Middle Mill

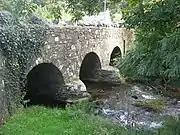
Bridge at the River Solva at Middle Mill

A three-arch stone road bridge crosses the river nearby, also Grade II listed and possibly dating back to the late 18th-century (one of its arches is over the mill leat).